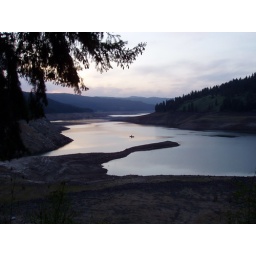
Almost the entire field of view will be under water later in the year.